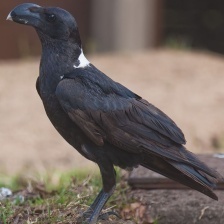
Species: WHITE NECKED RAVEN
Scientific name: CORVUS ALBICOLLIS